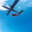
Label: airplane